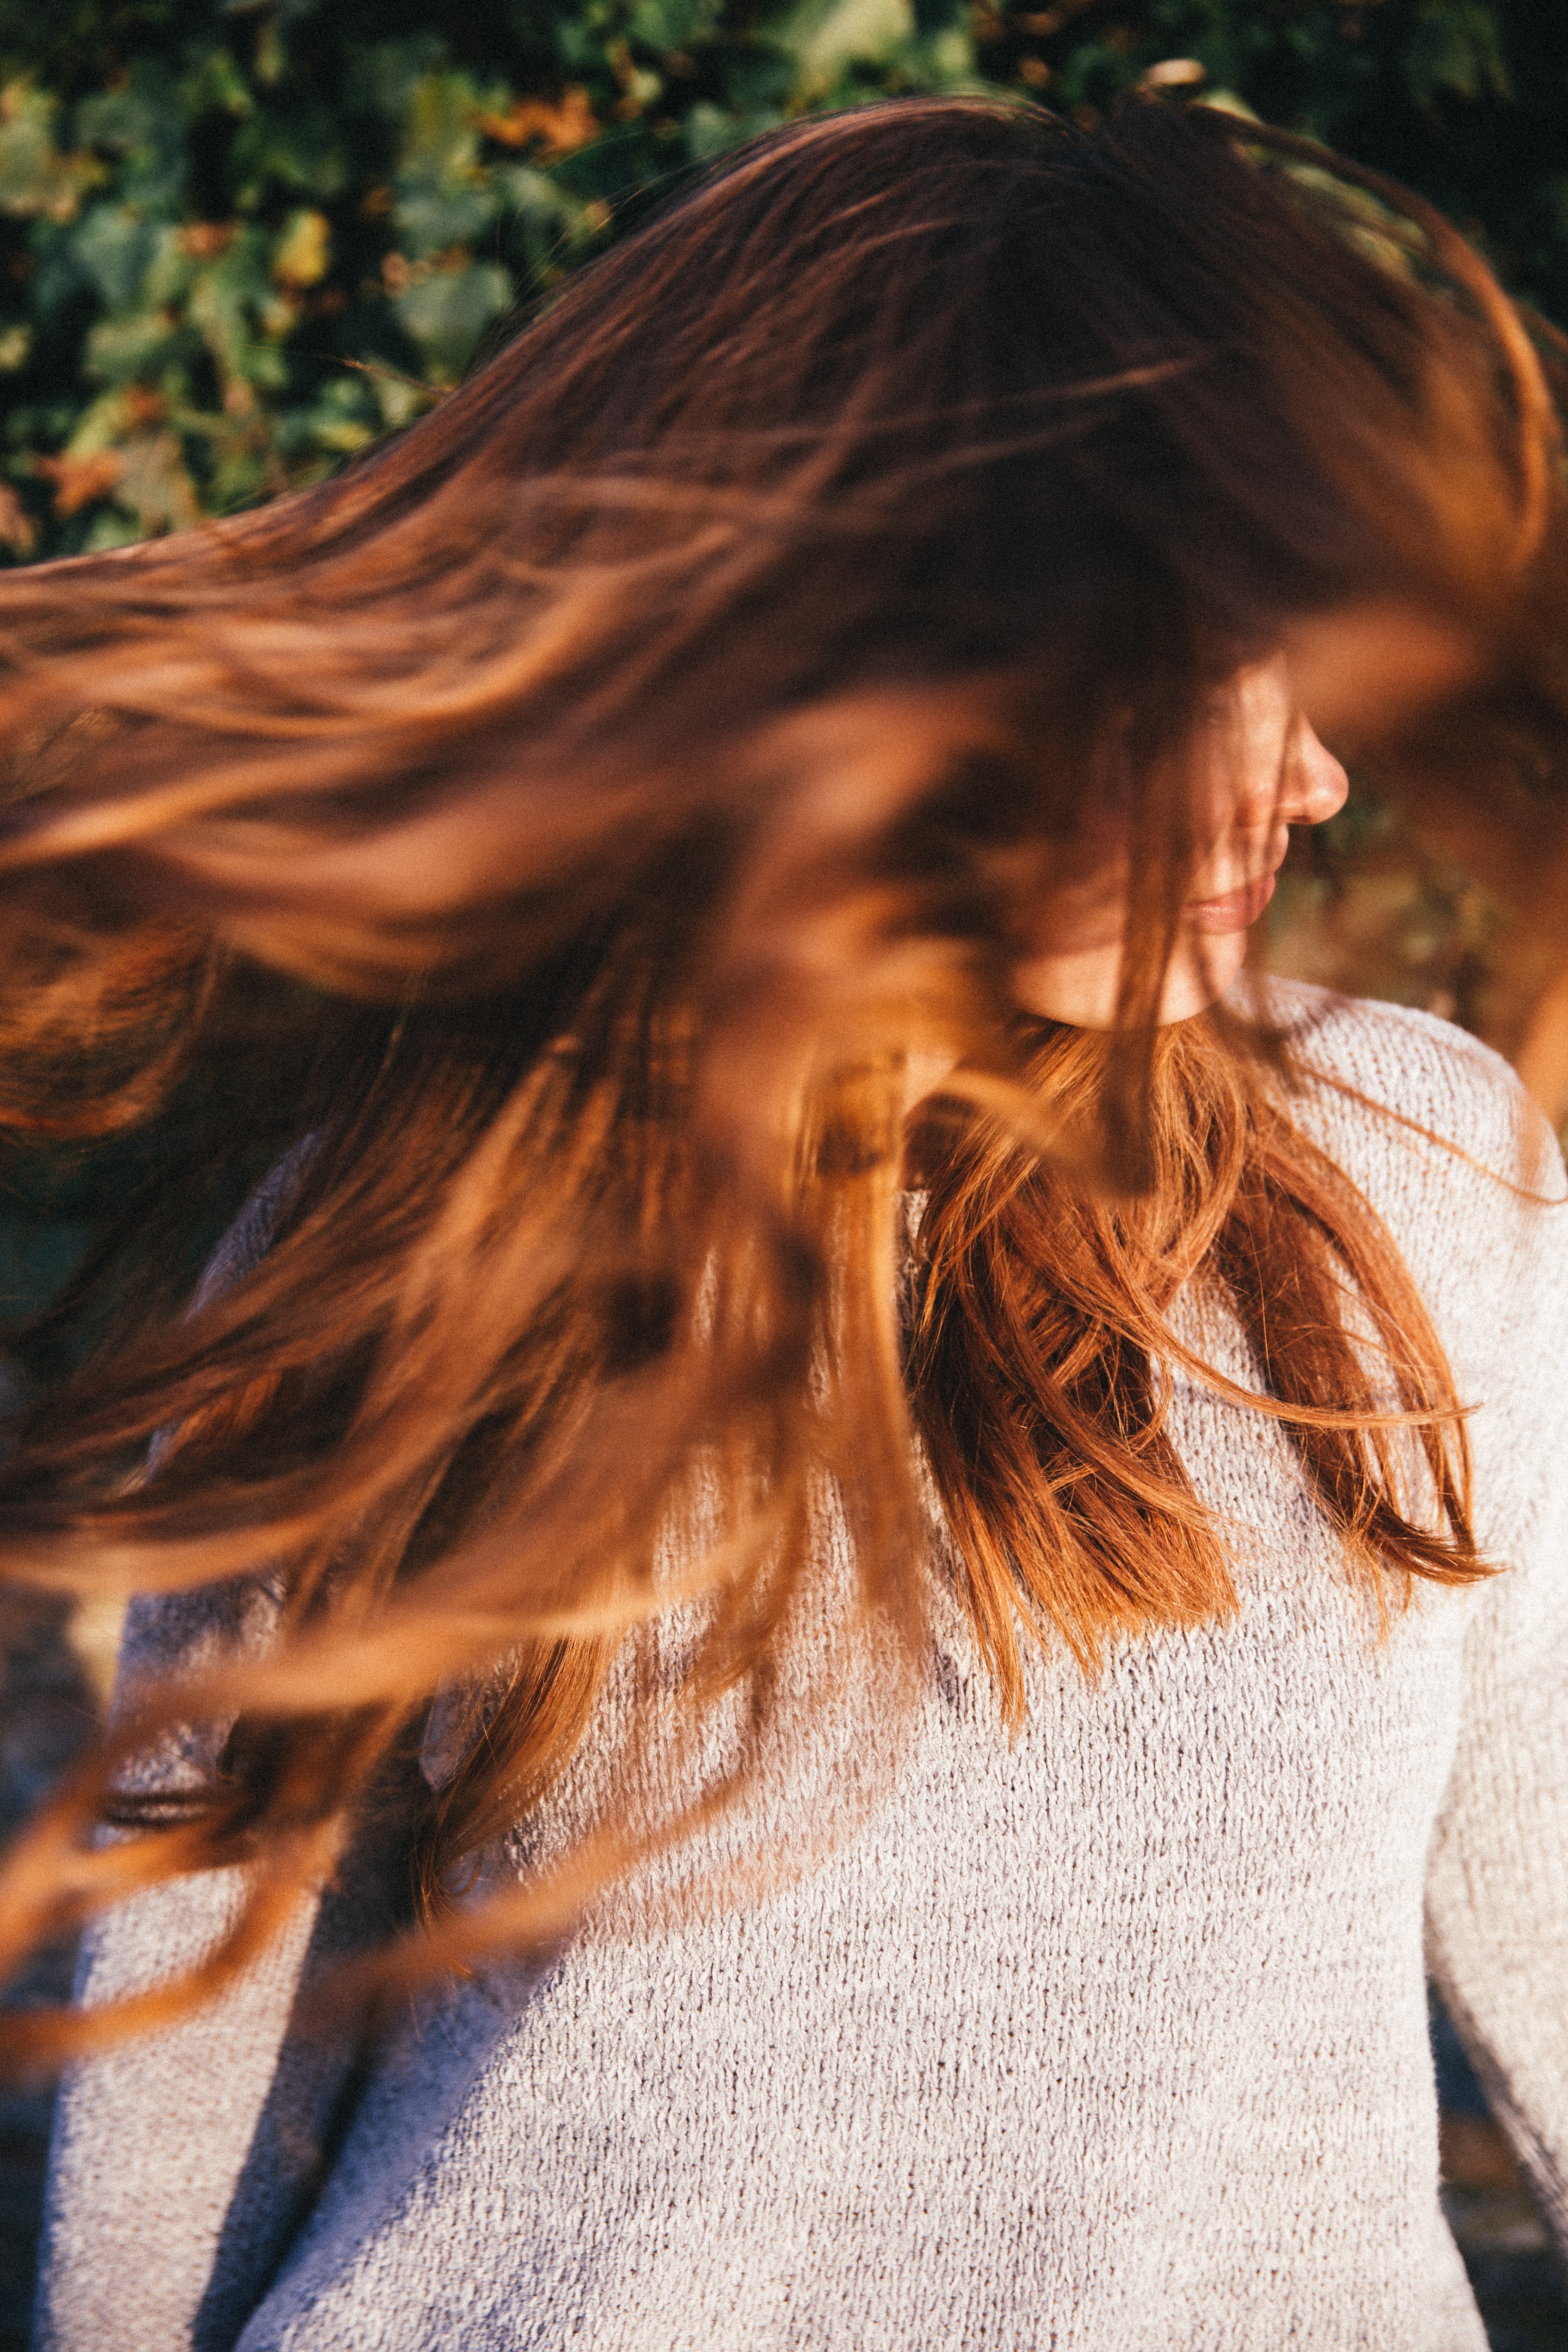
girl, woman, hair, sunlight, leaf, portrait, model, spring, color, autumn, fashion, lady, hairstyle, long hair, close up, dress, eye, head, beauty, photo shoot, brown hair